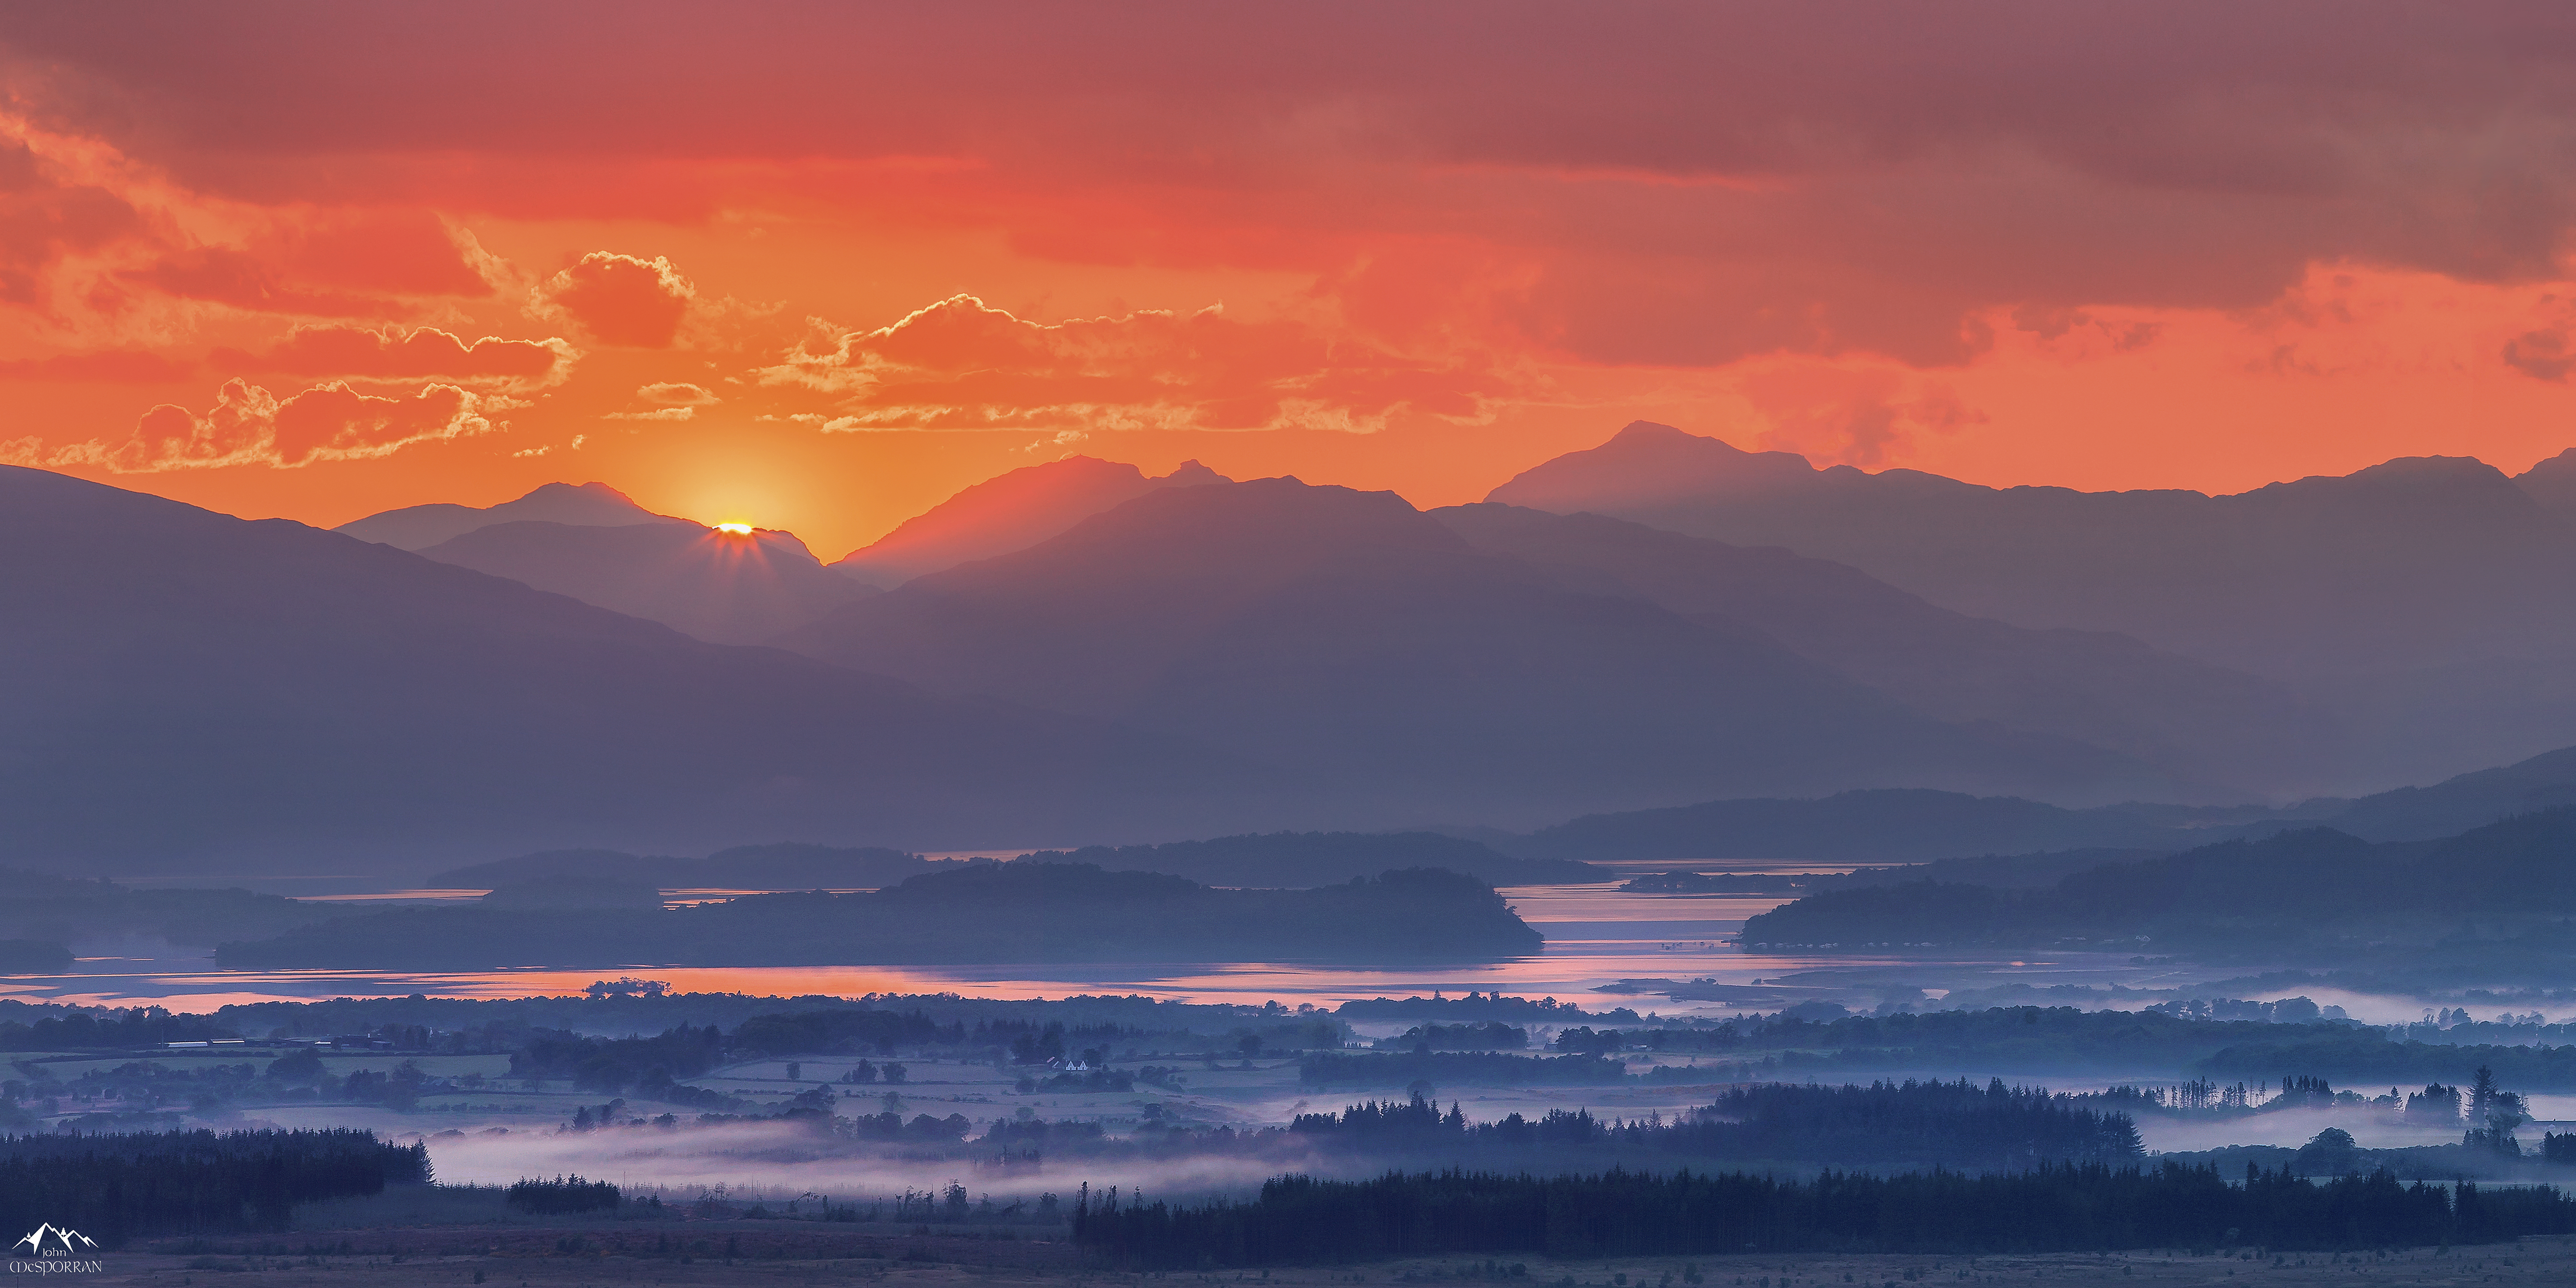
landscape, horizon, mountain, cloud, sky, sunrise, sunset, morning, dawn, atmosphere, mountain range, dusk, evening, reflection, plain, canon6d, scotland, ef70200mmf28lisiiusm, lochlomond, afterglow, atmospheric phenomenon, mountainous landforms, red sky at morning